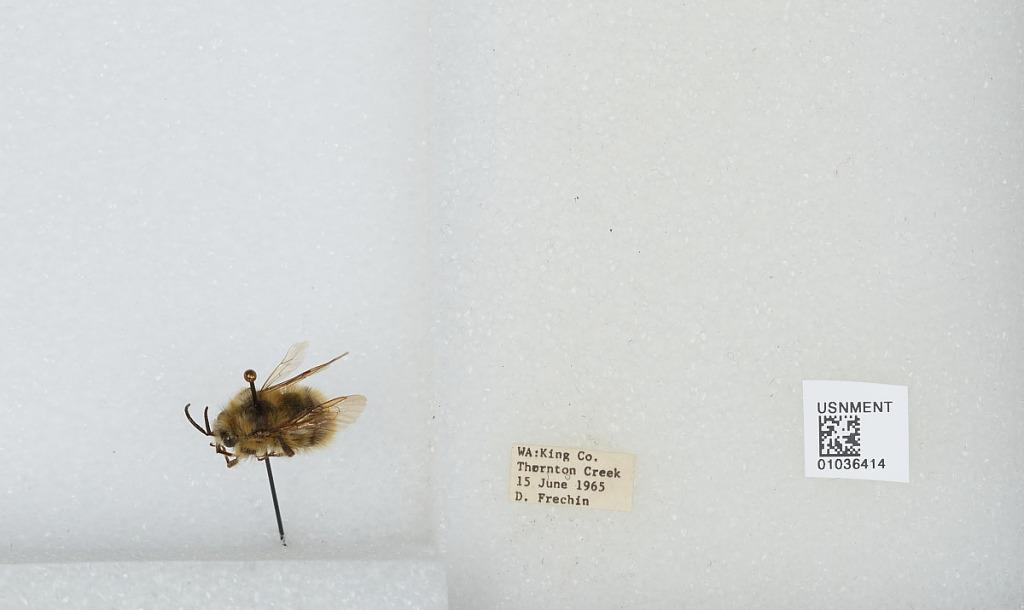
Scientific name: Bombus (Pyrobombus) mixtus Cresson
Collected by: D. Frechin
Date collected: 1965-6-15
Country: United States
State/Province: Washington
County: King
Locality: Thornton Creek
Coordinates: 47.7031, -122.309